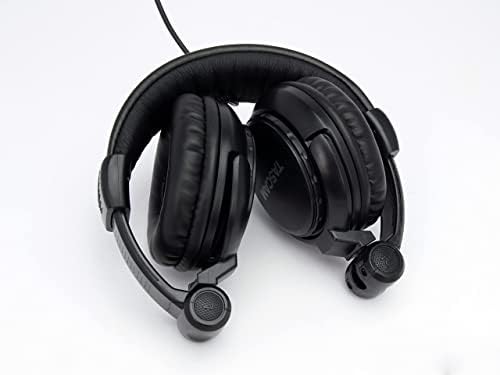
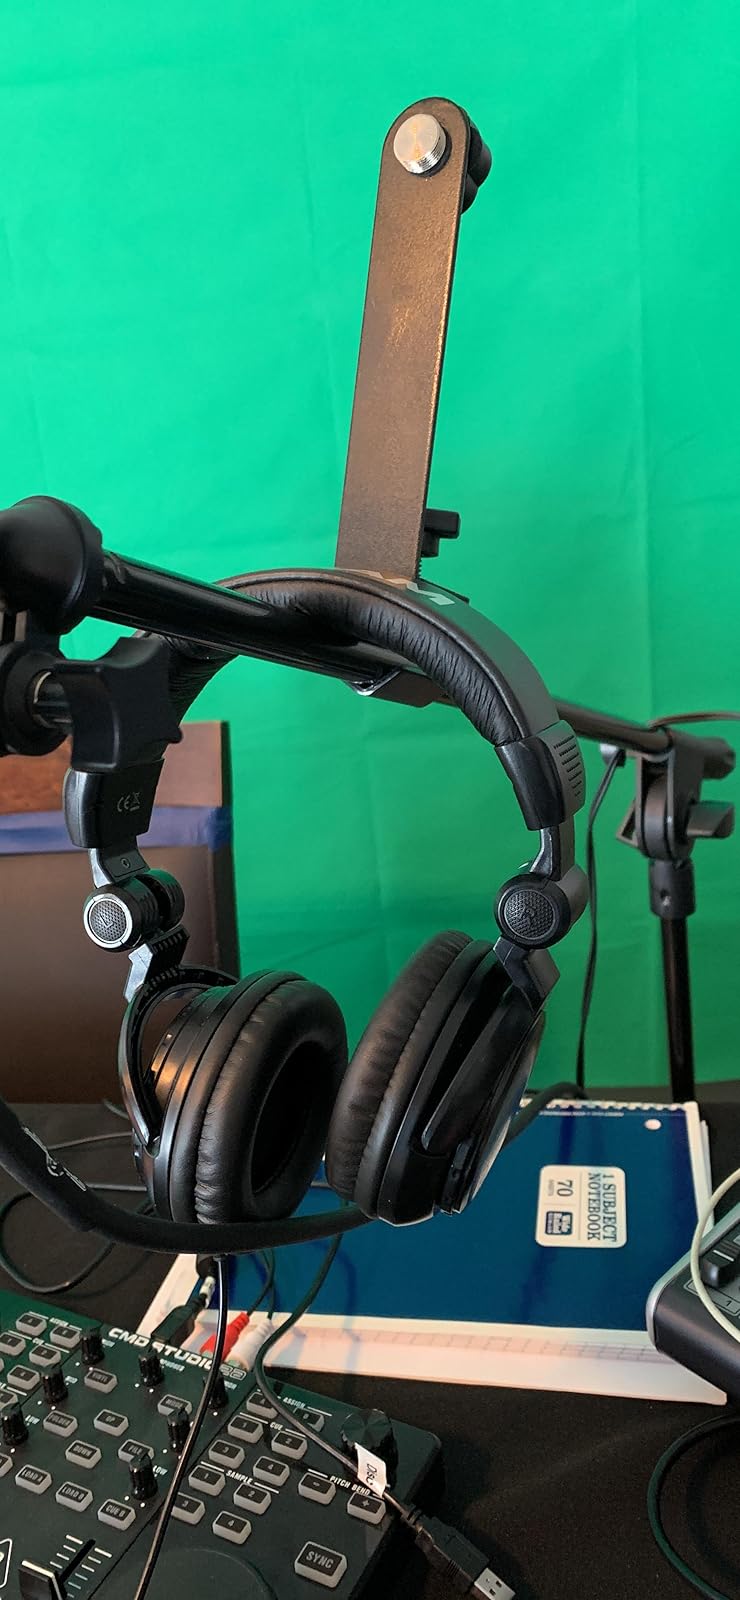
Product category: headphones
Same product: yes